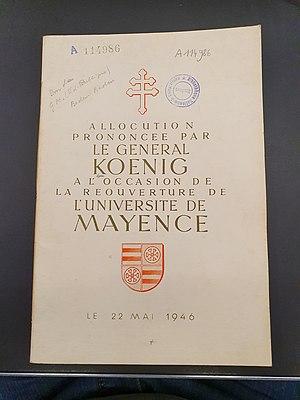
Couverture de la brochure de l'allocution du général Koenig lors de l'inauguration de l'Université de Mayence le 22 mai 1946. Le discours est imprimé en français et en allemand. Le document est disponible à la consultation à la Bibliothèque Nationale Universitaire de Strasbourg (BNU).
Louis Théodore Kleinmann alias « Kayser » ou « Capitaine Kayser » est un officier français spécialiste du renseignement. Il est surnommé « père de la ville de Mayence ».